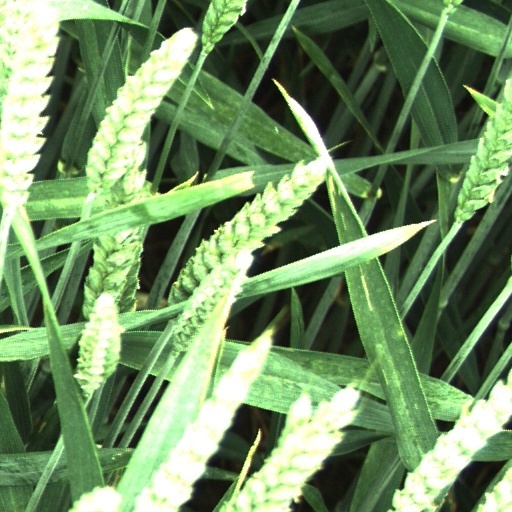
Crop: wheat